Shanghai Museum

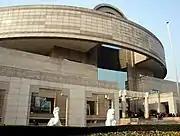
Exterior of Shanghai Museum

The museum was founded in 1952 and was first open to the public in the former Shanghai Racecourse club house, now at 325 West Nanjing Road. The founding collections came principally from three sources: a batch of artifacts gathered by the Communist 3rd Field Army during the civil war from accidental finds and confiscations of private property and brought to Shanghai upon the Communists' conquest of the city; artifacts confiscated by the customs service; items sold by private collectors due to political pressure during political purges and purchased by the government. The former Shanghai Municipal Museum was also merged into the new Shanghai Museum.